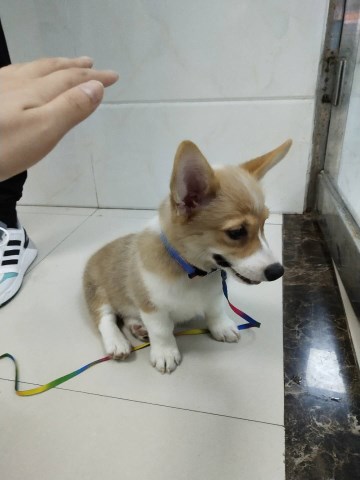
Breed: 2909-n000116-Cardigan